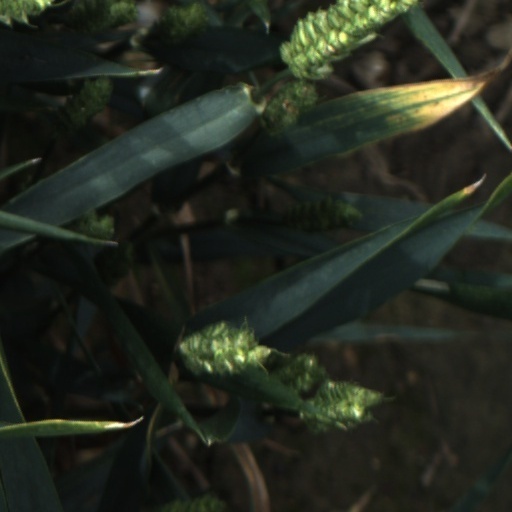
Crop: wheat